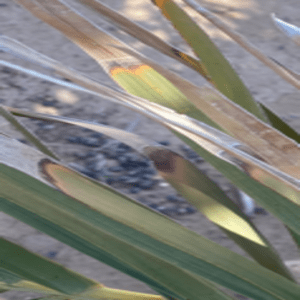
Label: Potassium Deficiency